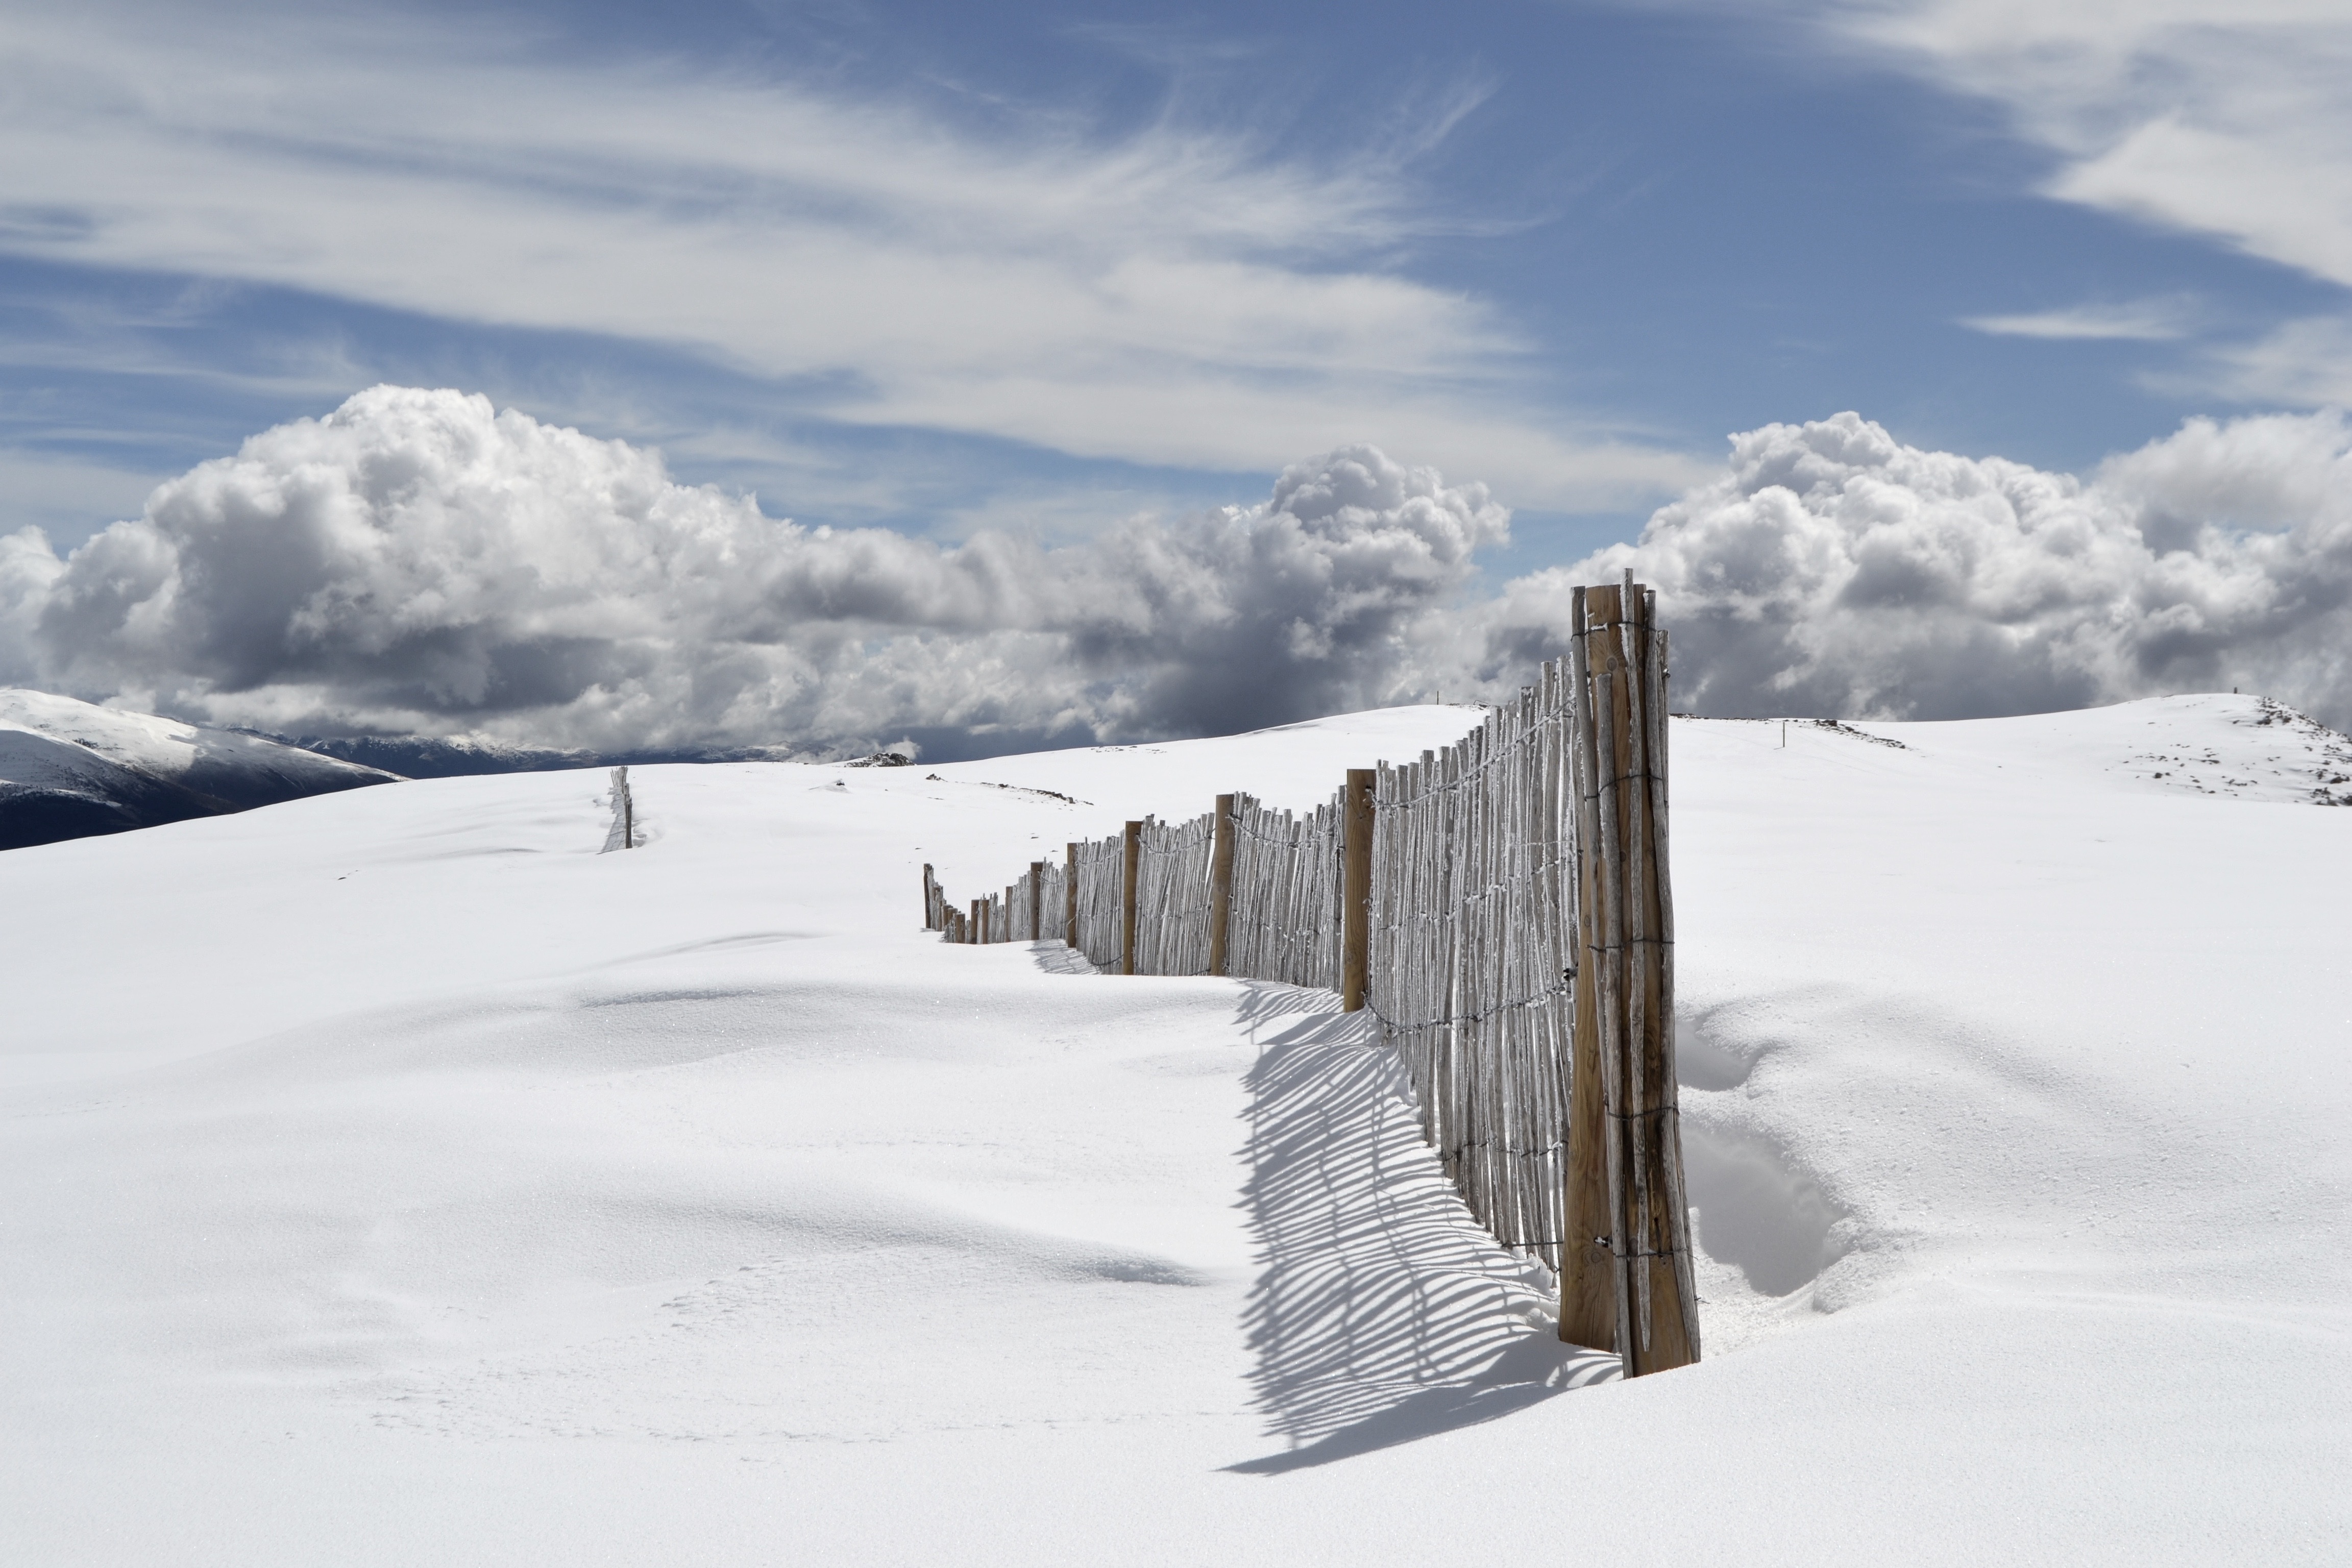
mountain, snow, cold, winter, fence, cloud, mountain range, weather, arctic, season, blizzard, piste, freezing, mountainous landforms, geological phenomenon, winter storm